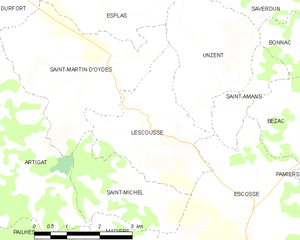
Carte des communes françaises: Lescousse